Mangala Samaraweera

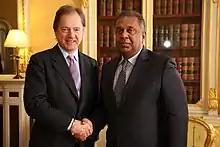
Samaraweera meets with Foreign Office Minister Hugo Swire in London on 11 March 2015

In October 2013, the Matara Magistrate's Court issued a court order to arrest him and 10 others for their alleged involvement in obstructing a peaceful protest march in Matara by UNP activists, to oust its leader Ranil Wickramasinghe.